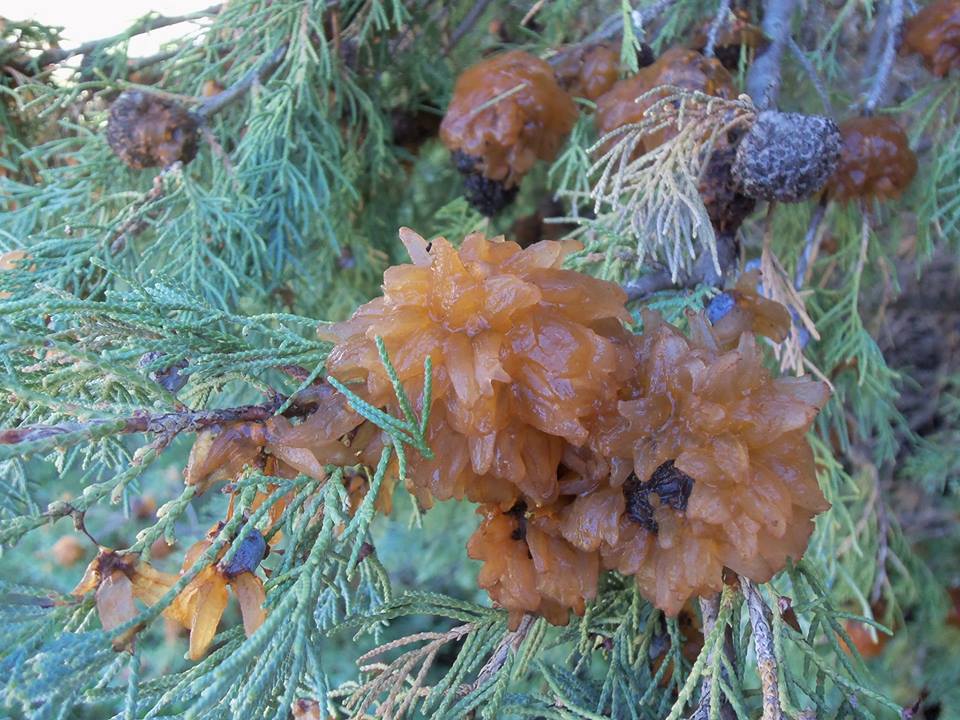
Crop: apple
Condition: rust